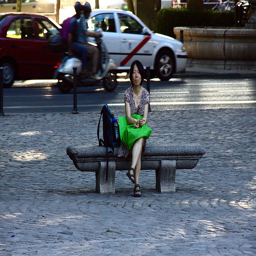
A woman is sitting on a bench with a backpack.
A woman is in the city sitting on a bench.
A women is sitting on a bench alone in front of busy street.
There is a woman sighting alone outside on a bench
A woman in floral shirt sitting on a concrete park bench.